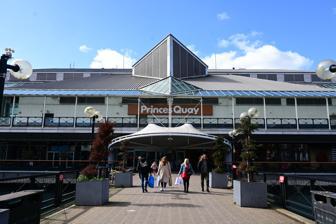
Building: Princes Quay
Country: United Kingdom
Year built: 1991
Shopping mall in East Riding of Yorkshire, England Princes Quay Princes Quay Shopping Centre, Princes Quay Location Kingston upon Hull, East Riding of Yorkshire , England Coordinates 53°44′32″N 0°20′17″W / 53.742300°N 0.338000°W / 53.742300; -0.338000 No. of floors 4 Parking over 920+ spaces Website www .princesquay .com Princes Quay is a shopping centre in the heart of Kingston upon Hull, East Riding of Yorkshire , England. The centre is unusual in that it is built on stilts over Prince's Dock after which it is named. It was opened in 1991. Description To take advantage of its location the shopping centre is constructed with large windows giving visitors panoramic views of the Hull Marina and the dock. The centre also builds its image on a nautical theme, for example by calling its retail floors decks , although most shoppers still refer to them as floors. The centre, built round a central atrium , opened to the public on 15 March 1991 and consisted of 3 decks of over 80 retail outlets. The centre includes a Food Court on the lowest deck, known as Harbour Deck . A fourth floor, known as Top Deck , was converted from retail units in 2007 into a 10-screen cinema by Vue with Europe's first digital screen. Prince's Quay Shopping Centre, built over Prince's Dock A 1,000 place multi-storey car park is integrated with the centre and is accessed from the main A63 when travelling eastbound into the city. Princes Quay is well served by public transport with many bus routes stopping immediately outside the centre and with Hull Paragon Interchange only a few minutes' walk away. In February 2011 a plan to revamp the food court into several new casual dining restaurants, overlooking the dock commenced and has seen the return of Pizza Express to the city and has also seen Nandos open a second outlet in the city centre. The restaurants are already proving popular and add to the already increasing vibrancy of Princes Dock Street. Other major restaurant operators such as Wagamama are rumoured to be taking a place in the new food quarter. Quay West expansion project In December 2006, outline planning permission was granted for the western expansion of the centre. The £ 300 million retail development, known as Quay West, would add 500,000 sq ft (46,000 m 2 ) of shopping space, 60 shops and two department stores. It would also feature cafés and restaurants and a leisure complex comprising a health and sports club as well as a 175-bedroom hotel. The site was earmarked to open in 2011 and it was thought the development would inject an extra £42.66 million per year into the local economy. The project was cancelled in October 2010 due to a change in ownership, the economic downturn and cuts to regeneration projects. Refurbishment In August 2015 plans were announced to give the centre a multimillion-pound makeover. By February 2016 plans included the development of up to 28 new outlets on what has been marketed as the Outlet Deck, the ground floor food court was also to receive a facelift. By October 2016 Next was announced as the new anchor tenant for the development and that work would be starting with a completion expected for Easter 2017. Trivia Since 1991, the Hull International Canoe Polo tournament has been held every July on the waters surrounding the shopping centre. The tournament is organised and run by Kingston Kayak Club; a local club based at Albert Avenue Pools Complex. One of the local teams, 'Humbersiders', have always been prominent and have been crowned champions on three occasions. See also Tokyo Industries References